Society Hill Synagogue

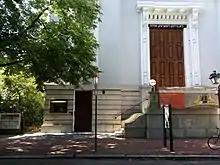

In the 1960s, a new community of Jews in the Society Hill neighborhood were looking for a spiritual home. This new congregation purchased the building in 1967.